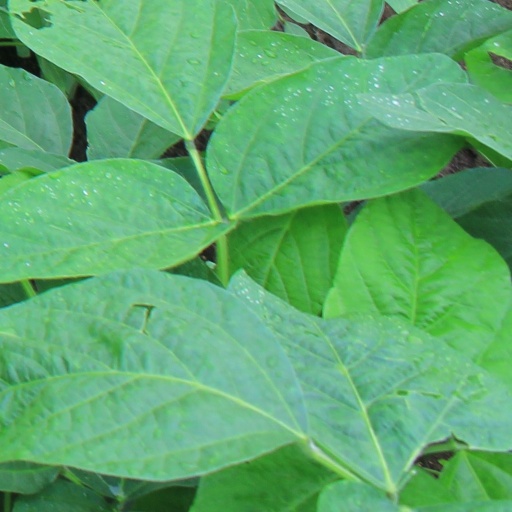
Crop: soybean